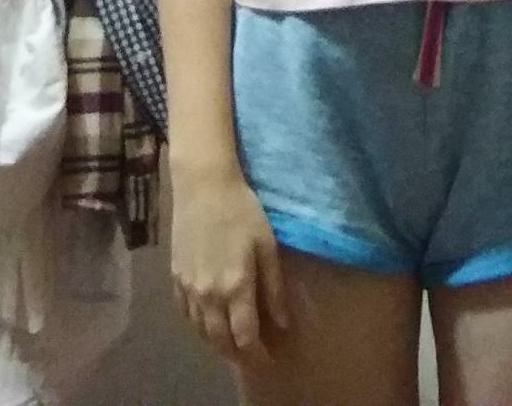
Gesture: no_gesture